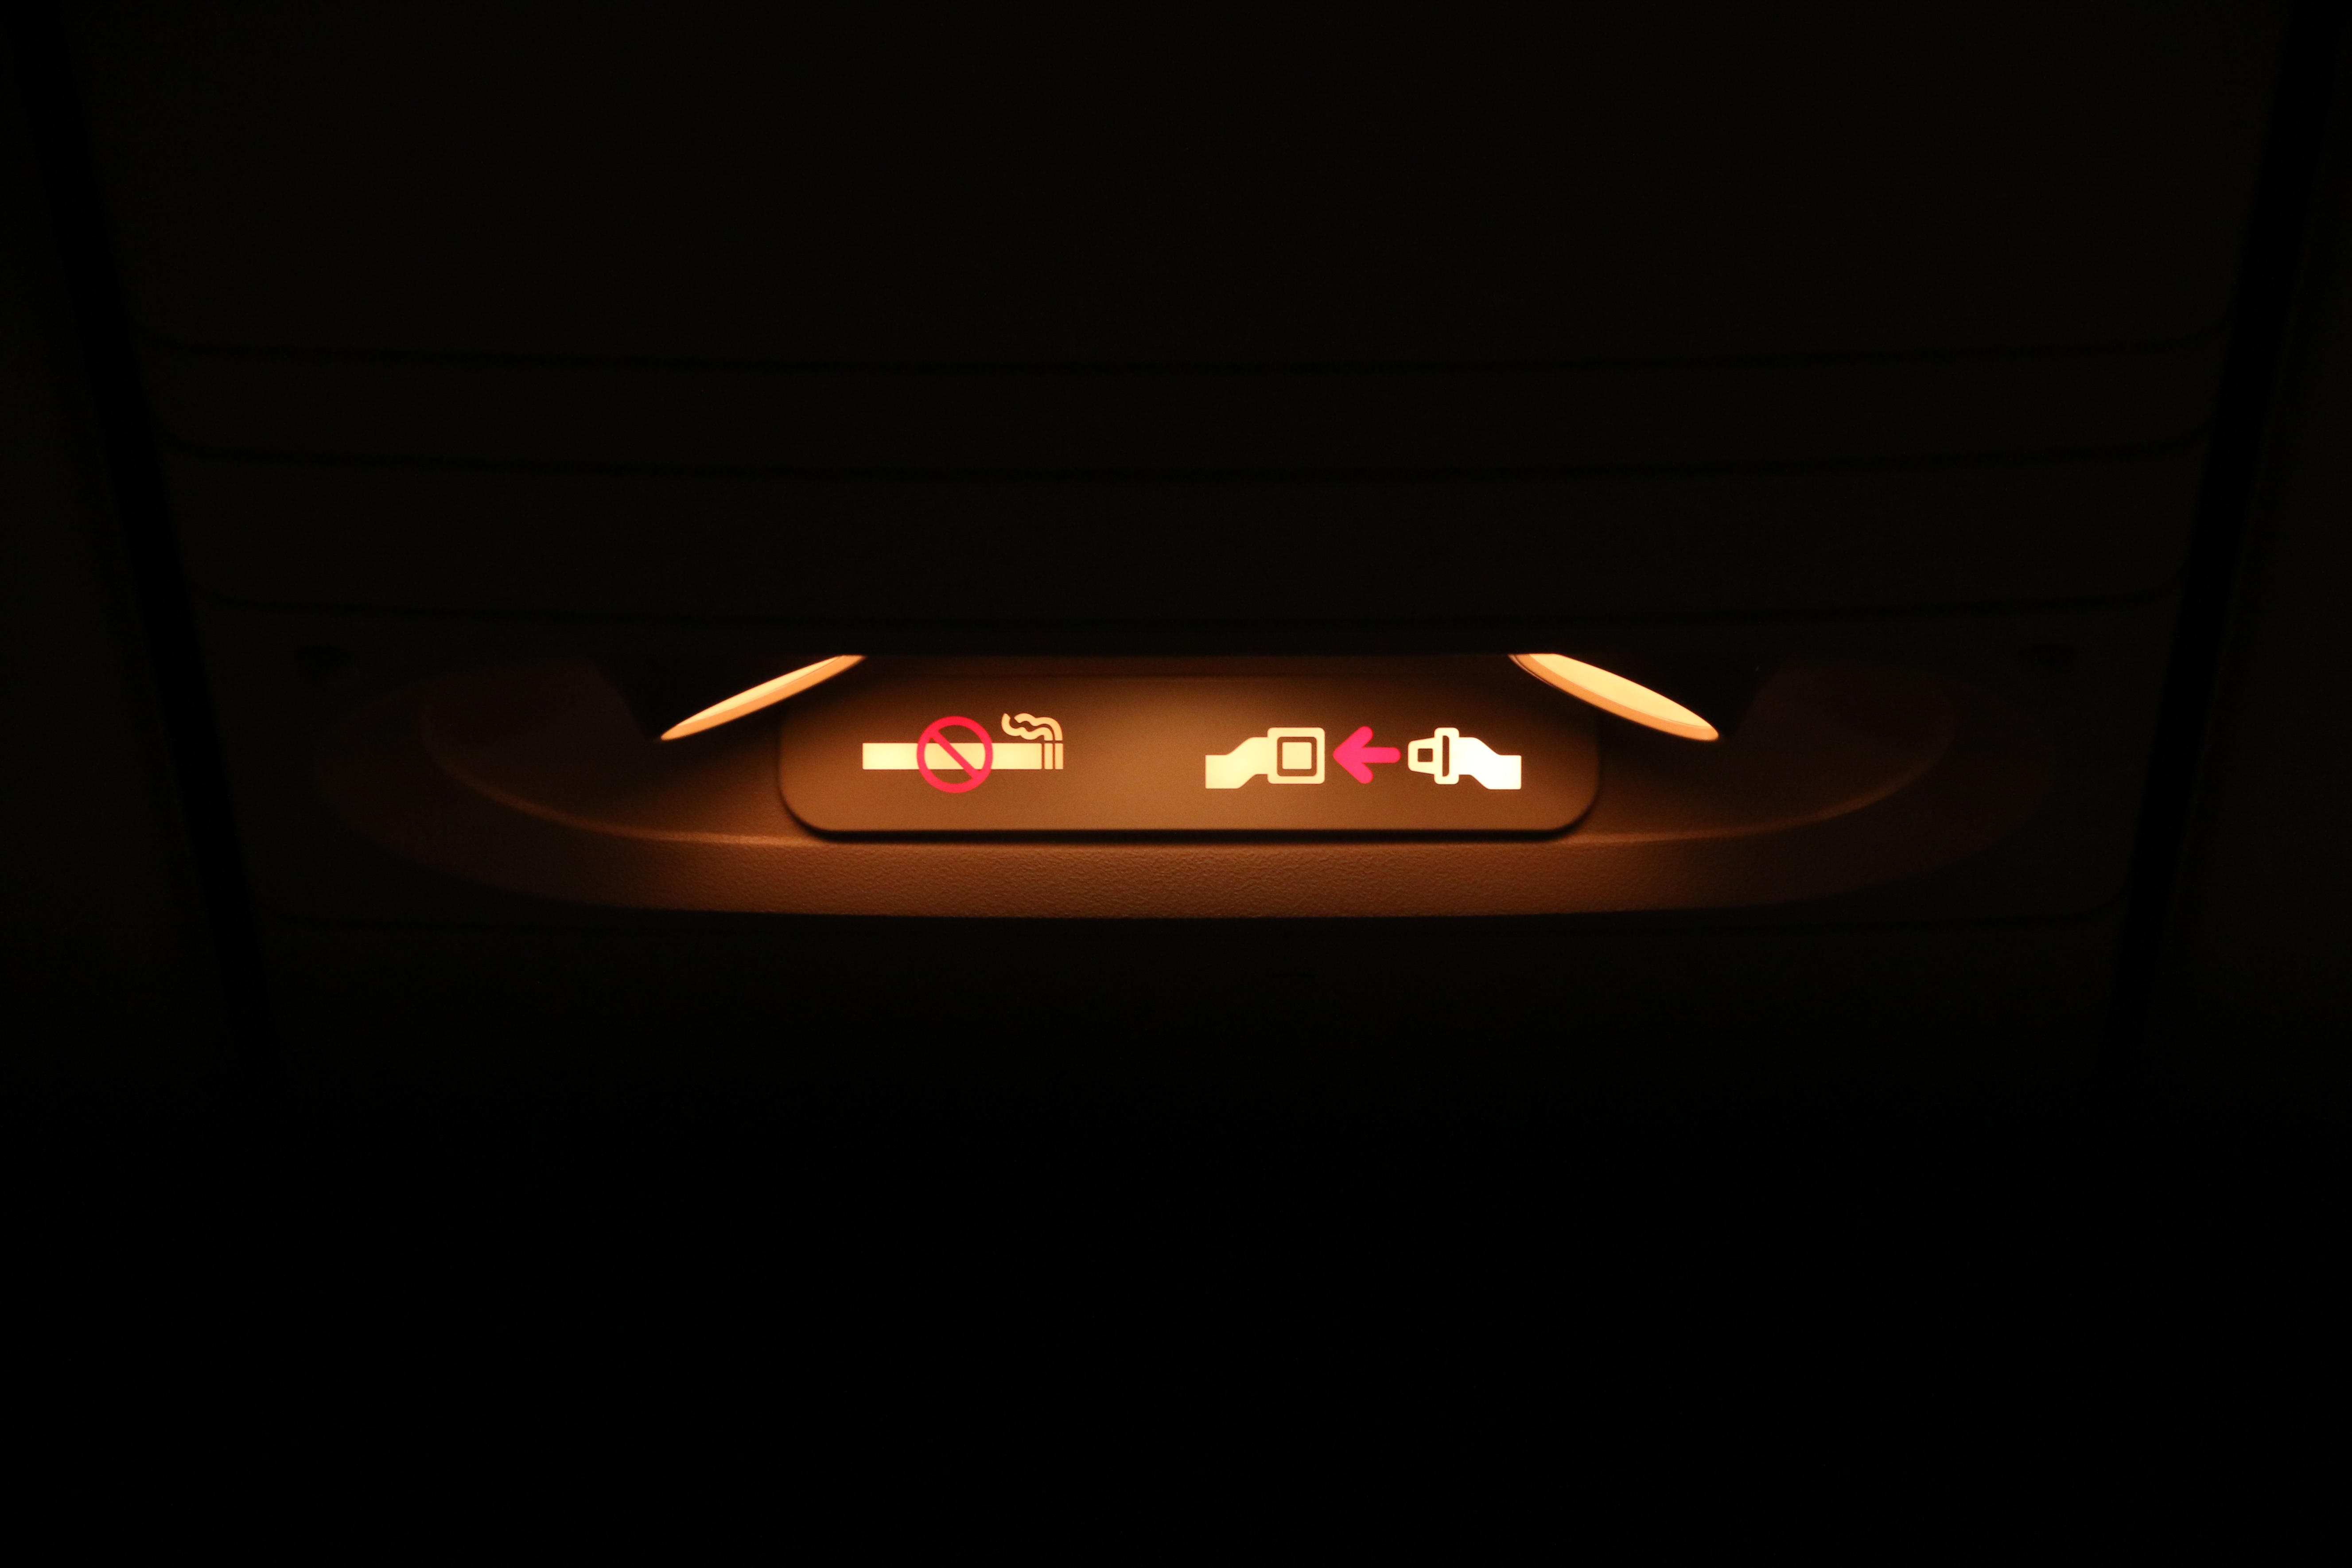
light, car, vehicle, bumper, multimedia, automobile make, automotive exterior